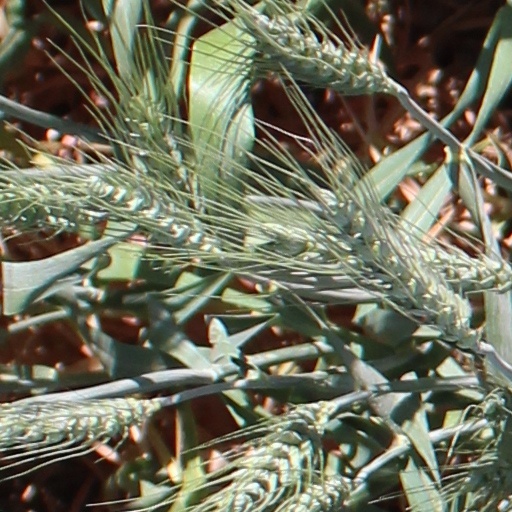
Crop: wheat